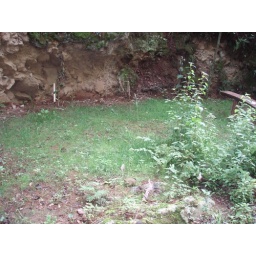
this is a test of planting sports grass in a sitting area in the barranca